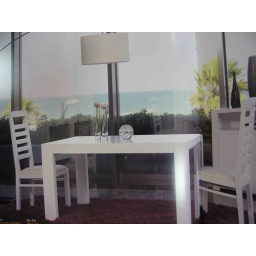
dining table and ladderback chairs lacquered in white